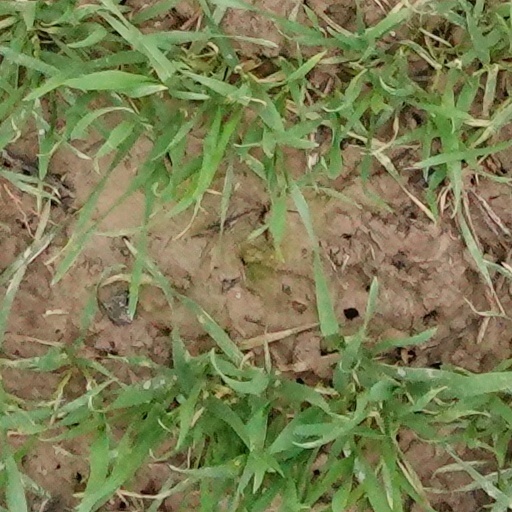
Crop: wheat